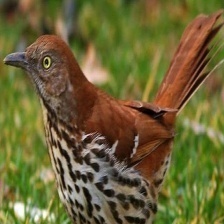
Species: BROWN THRASHER
Scientific name: TOXOSTOMA RUFUM